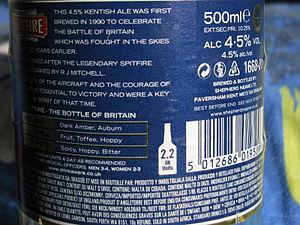
étiquette de bière spitfire
L'unité d'alcool est une unité de mesure de la quantité d'alcool pur contenu dans un volume donné de boisson alcoolisée. Le nombre d'unités d'alcool contenu dans la bouteille ou la canette apparaît parfois sur les étiquettes de bière, notamment dans les pays anglo-saxons où elle peut être obligatoire.